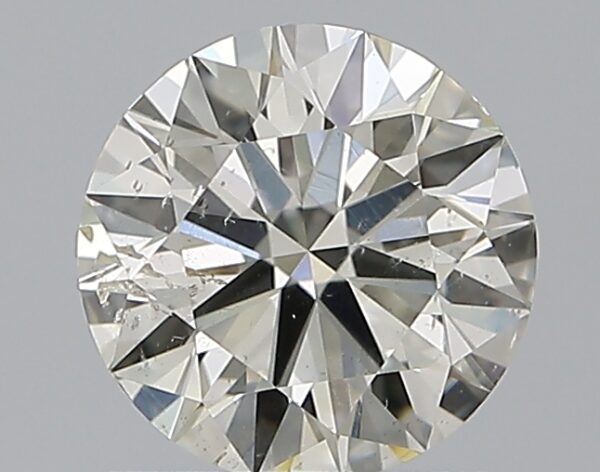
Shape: round
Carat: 0.9
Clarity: SI2
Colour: K
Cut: EX
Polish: EX
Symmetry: EX
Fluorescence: N
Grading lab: GIA
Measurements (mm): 6.16 x 6.2 x 3.78